Duaringa

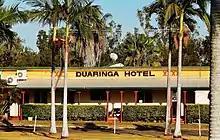
Duaringa Hotel, 2017

The Duaringa Divisional Board held its last meeting on 11 June 1903 just prior to the name change to Duaringa Shire Council. A council office and residence was built in 1919.